Brenda Vaccaro

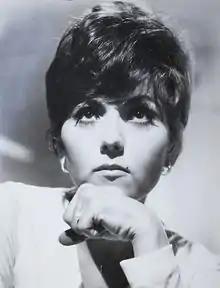
Vaccaro in "Where It's At" (1969)

Brenda Buell Vaccaro (born November 18, 1939) is an American stage, film and television actress. In a career spanning over half a century, she received one Academy Award nomination, three Golden Globe Award nominations (winning one), four Primetime Emmy Award nominations (winning one), and three Tony Award nominations.